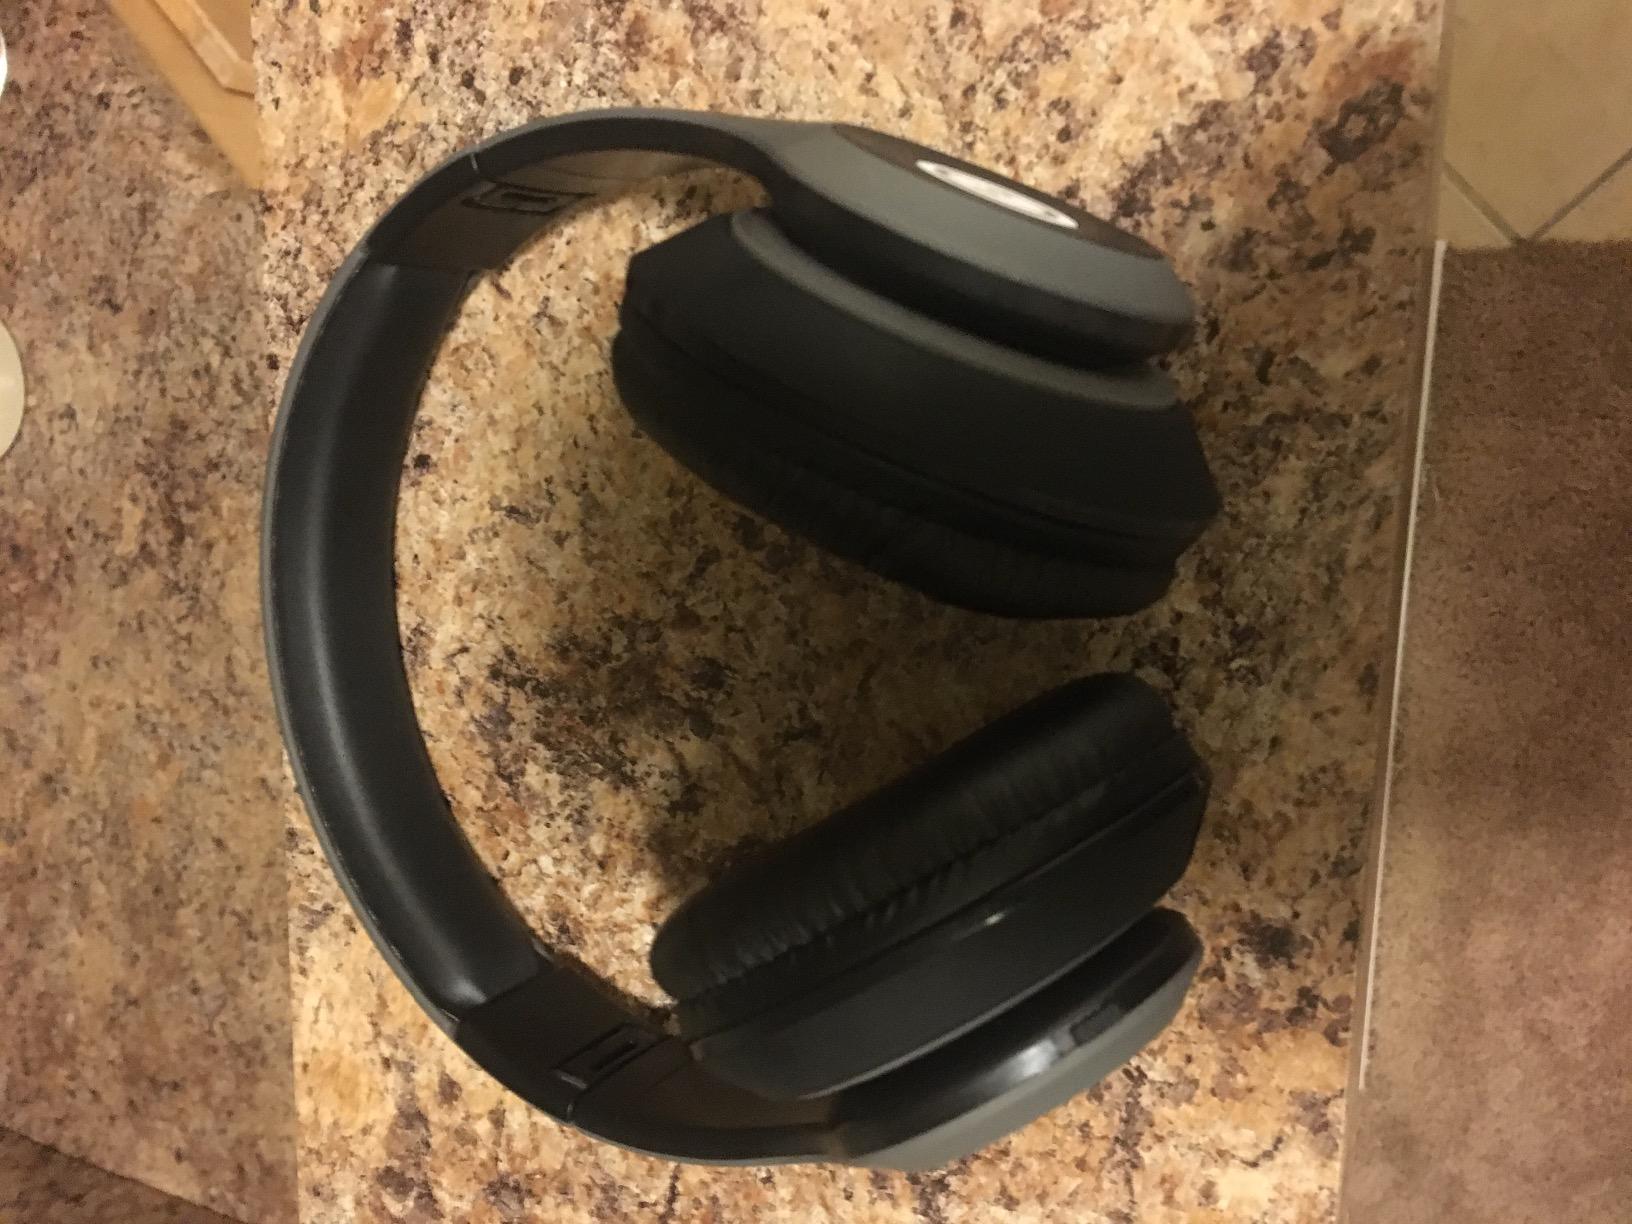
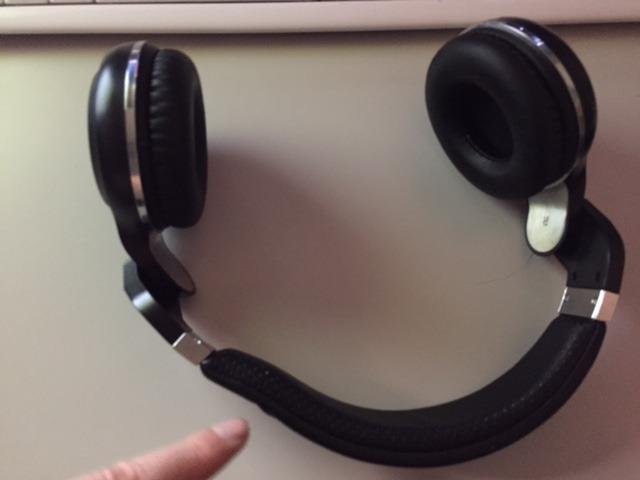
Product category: headphones
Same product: no